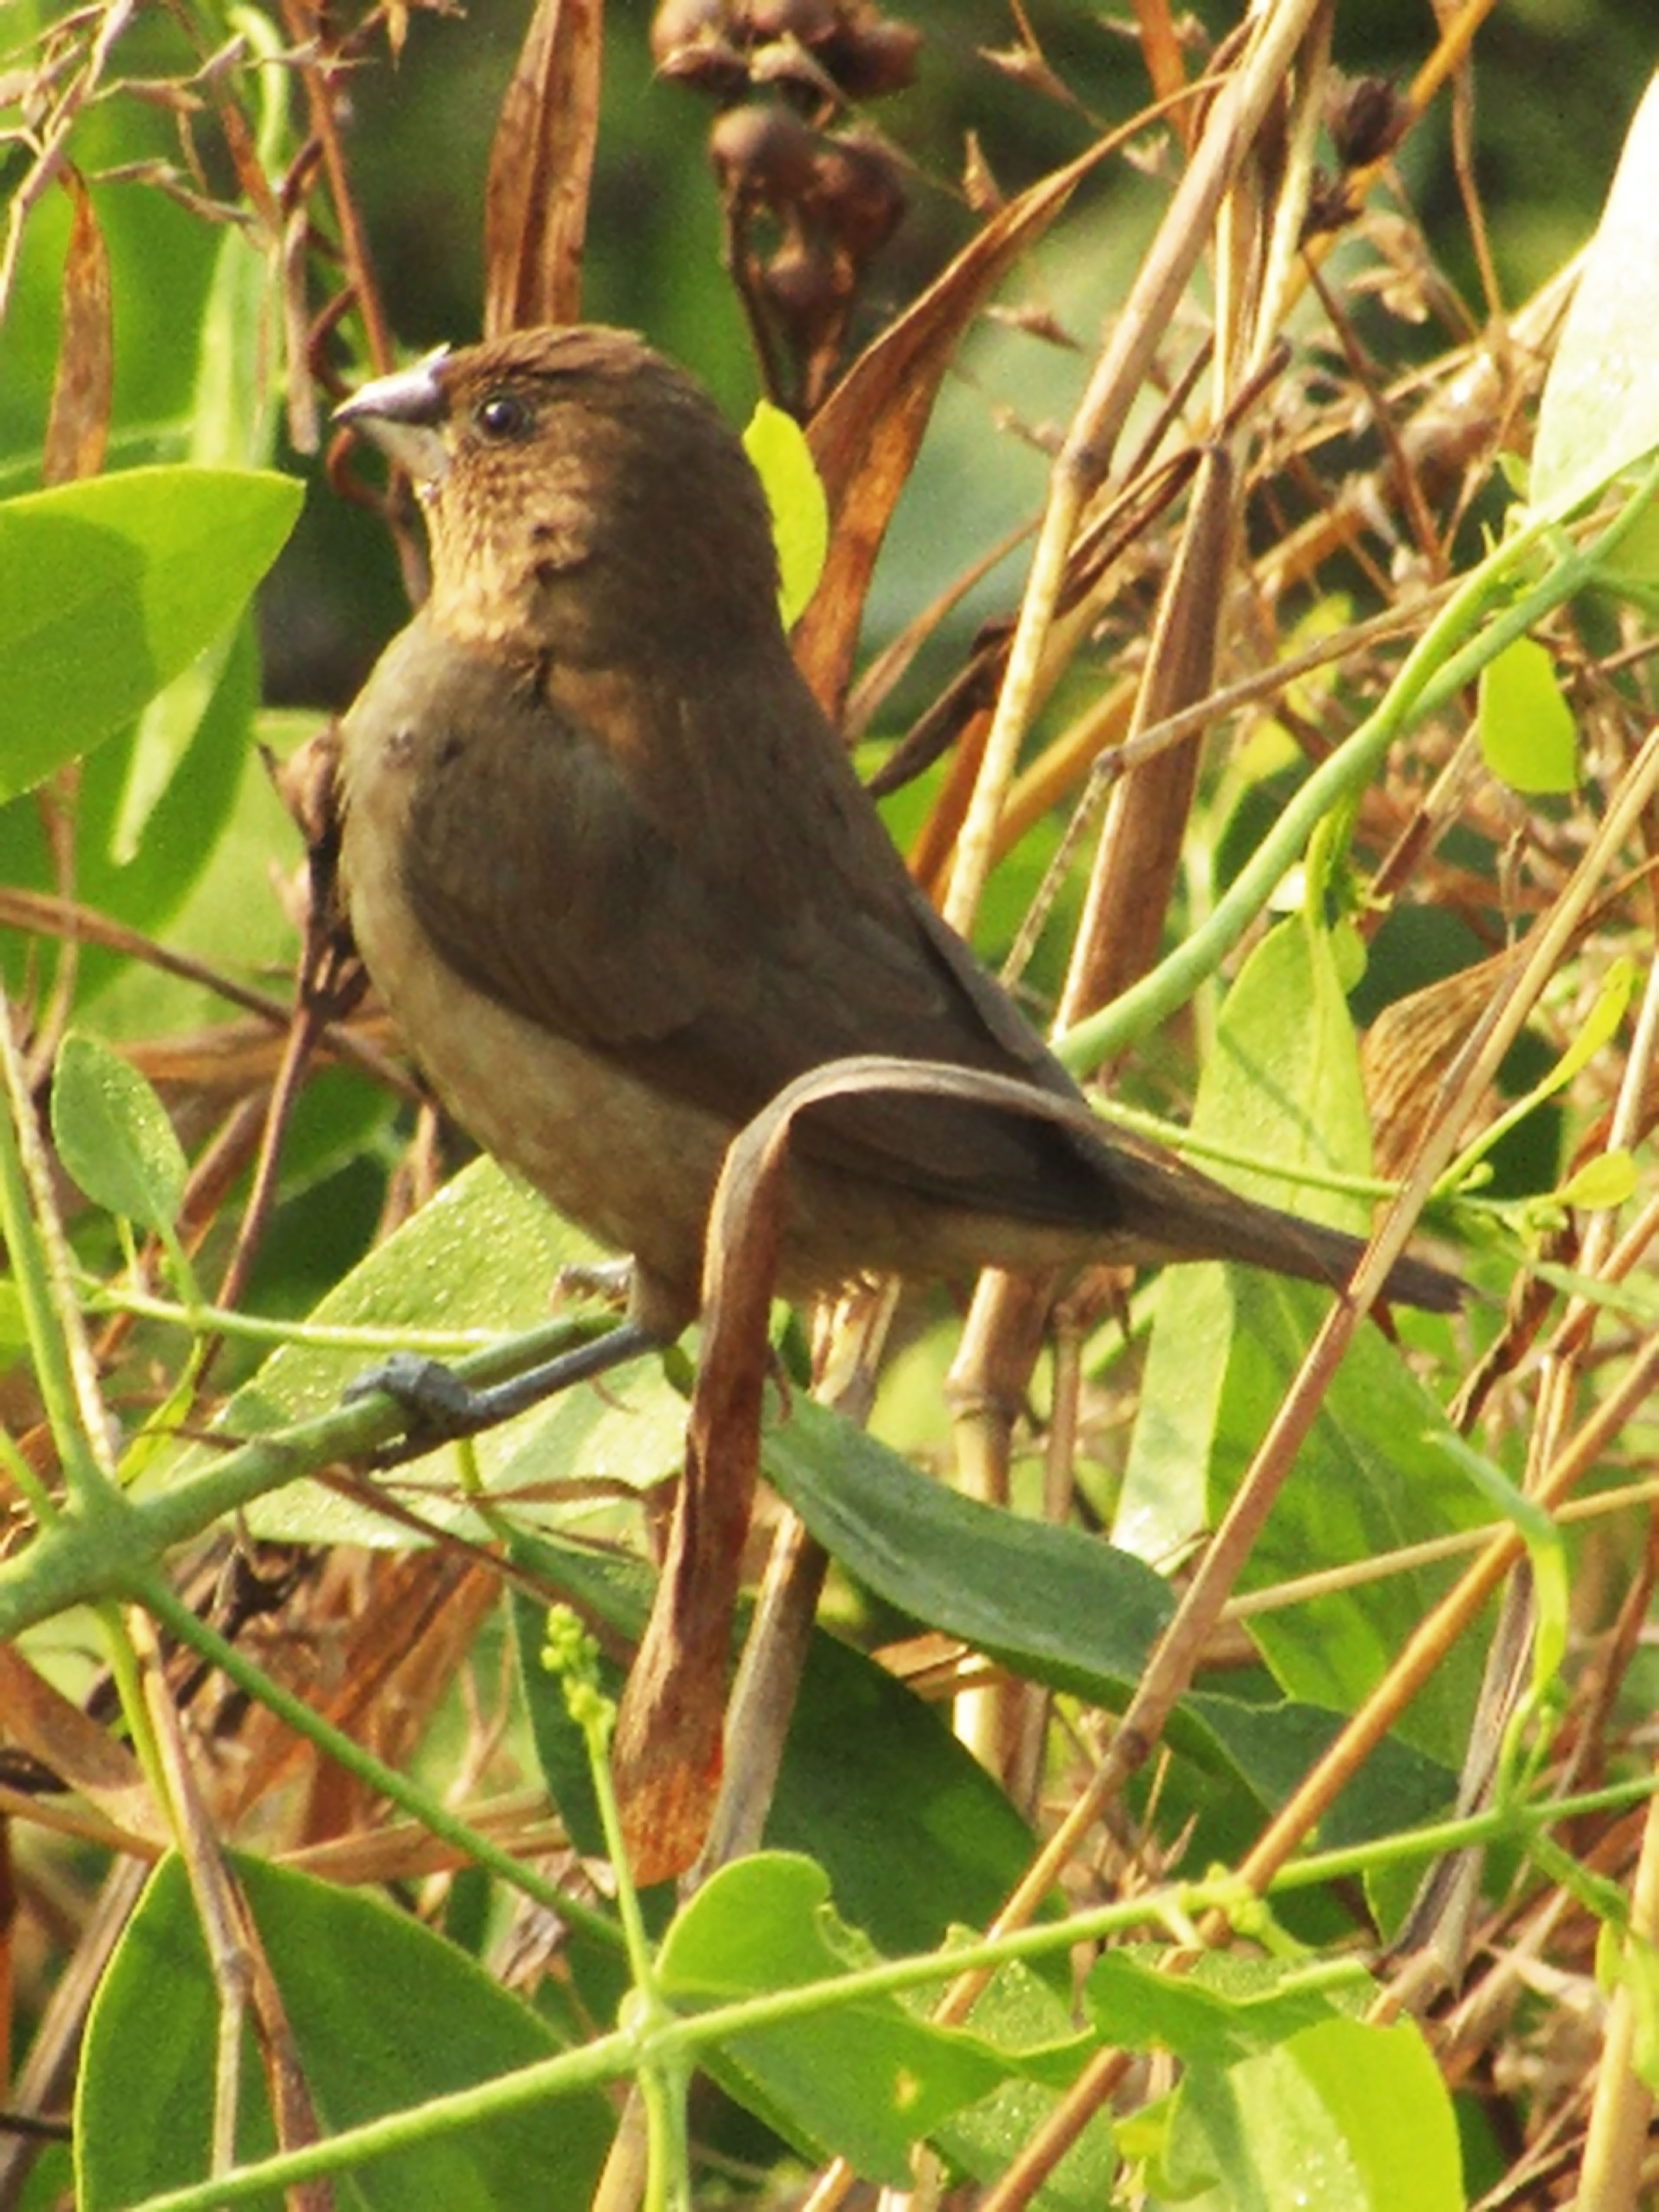
bird, eyes, beek, color, nature, plant, beak, twig, feather, wing, songbird, terrestrial plant, terrestrial animal, perching bird, emberizidae, sparrow, finch, old world flycatcher, wildlife, grass, plant stem, groundcover